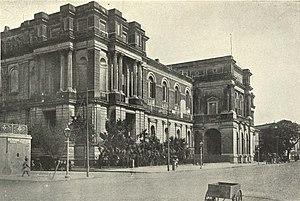
Le Musée indien est un musée multidisciplinaire de Kolkata. Fondé en 1814 par le botaniste danois Nathaniel Wallich, le Musée indien est l'un des plus anciens musées au monde et le premier grand musée construit en Asie-Pacifique